Bury Line

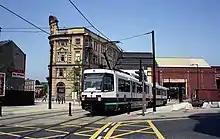
A T-68 tram emerging into the streets from Victoria railway station in June 1992.

Railway operations ended after 17 August 1991, in order for the line to be converted to Metrolink. This mostly entailed removing the third rail system and replacing it with a 750V DC overhead line system. Funding only allowed for minimum upgrades to be made, and so most of the infrastructure such as the stations and track were changed little. This meant that it only took a few months to reopen.